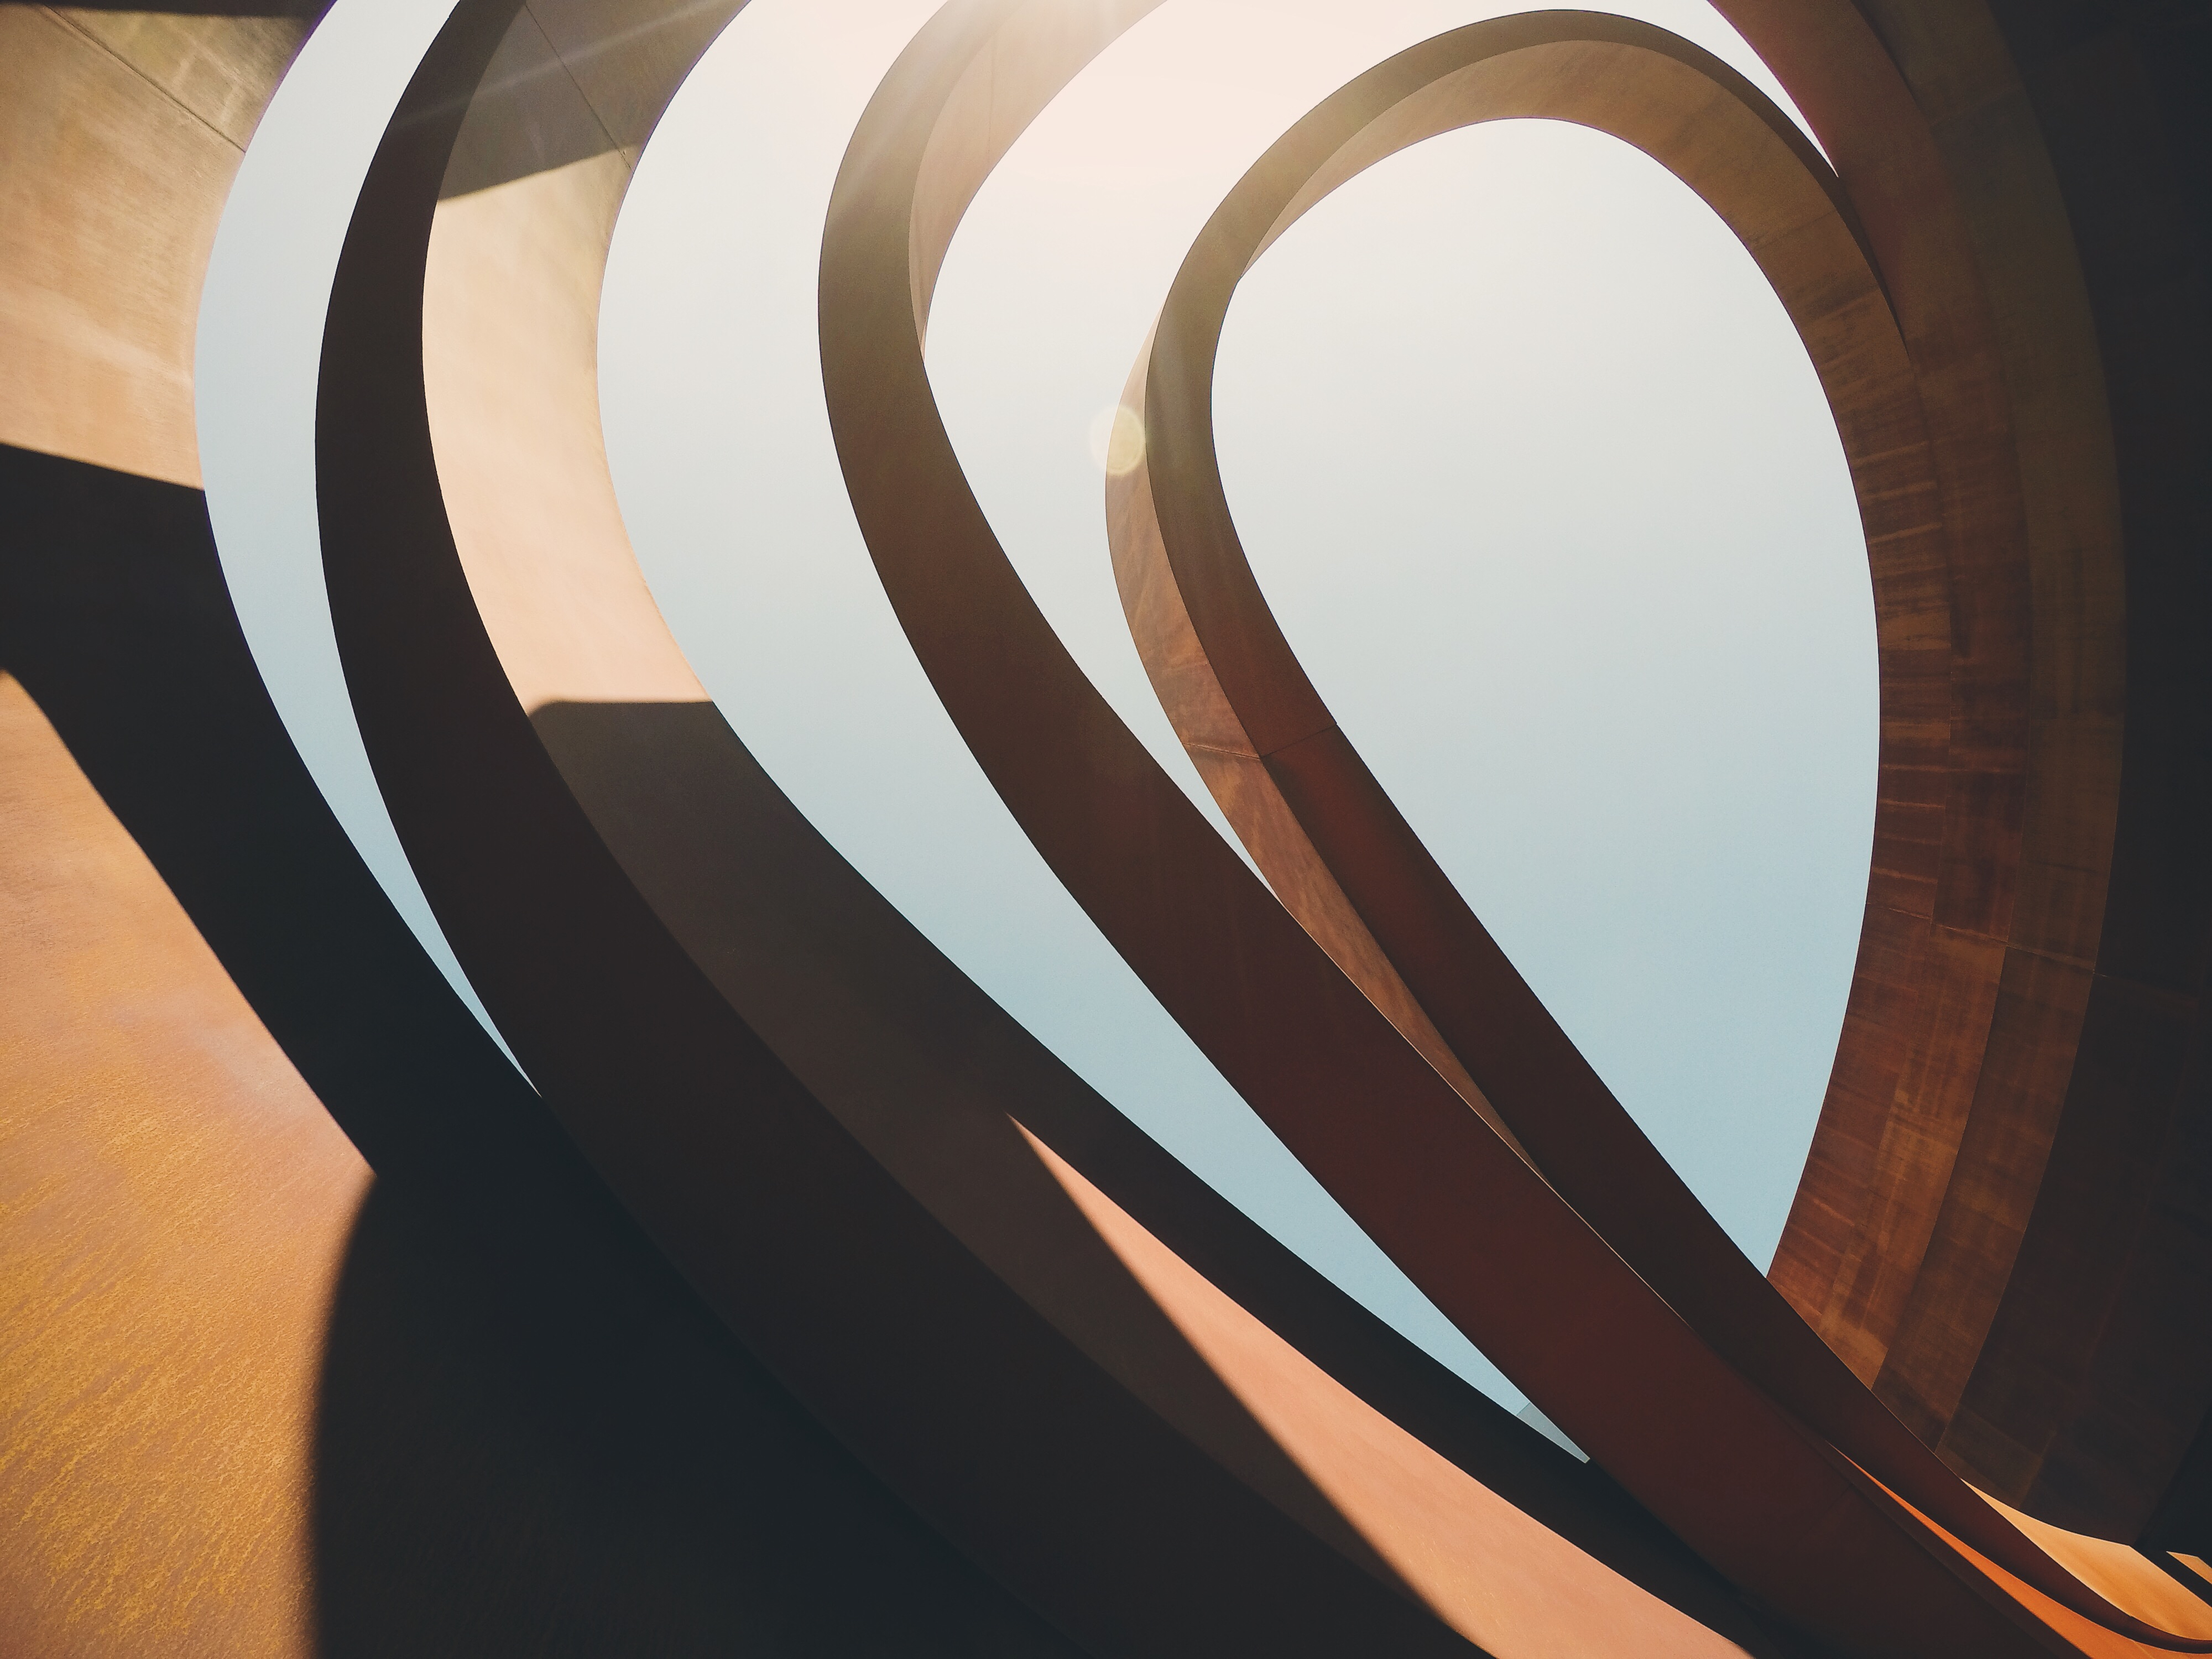
light, architecture, wood, spiral, window, ceiling, line, curve, color, black, circle, design, symmetry, shape, shadowmlight